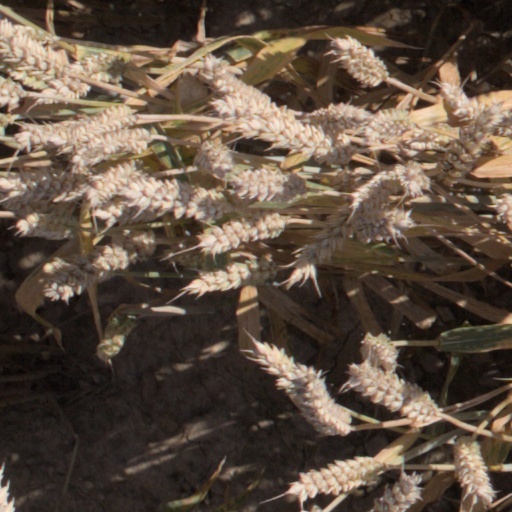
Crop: wheat